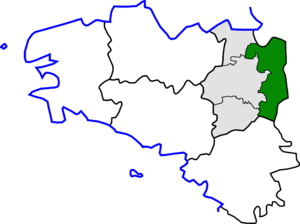
Carte de localisation de l’arrondissement de Fougères-Vitré en Bretagne, suite à la réorganisation administrative d’octobre 2010.